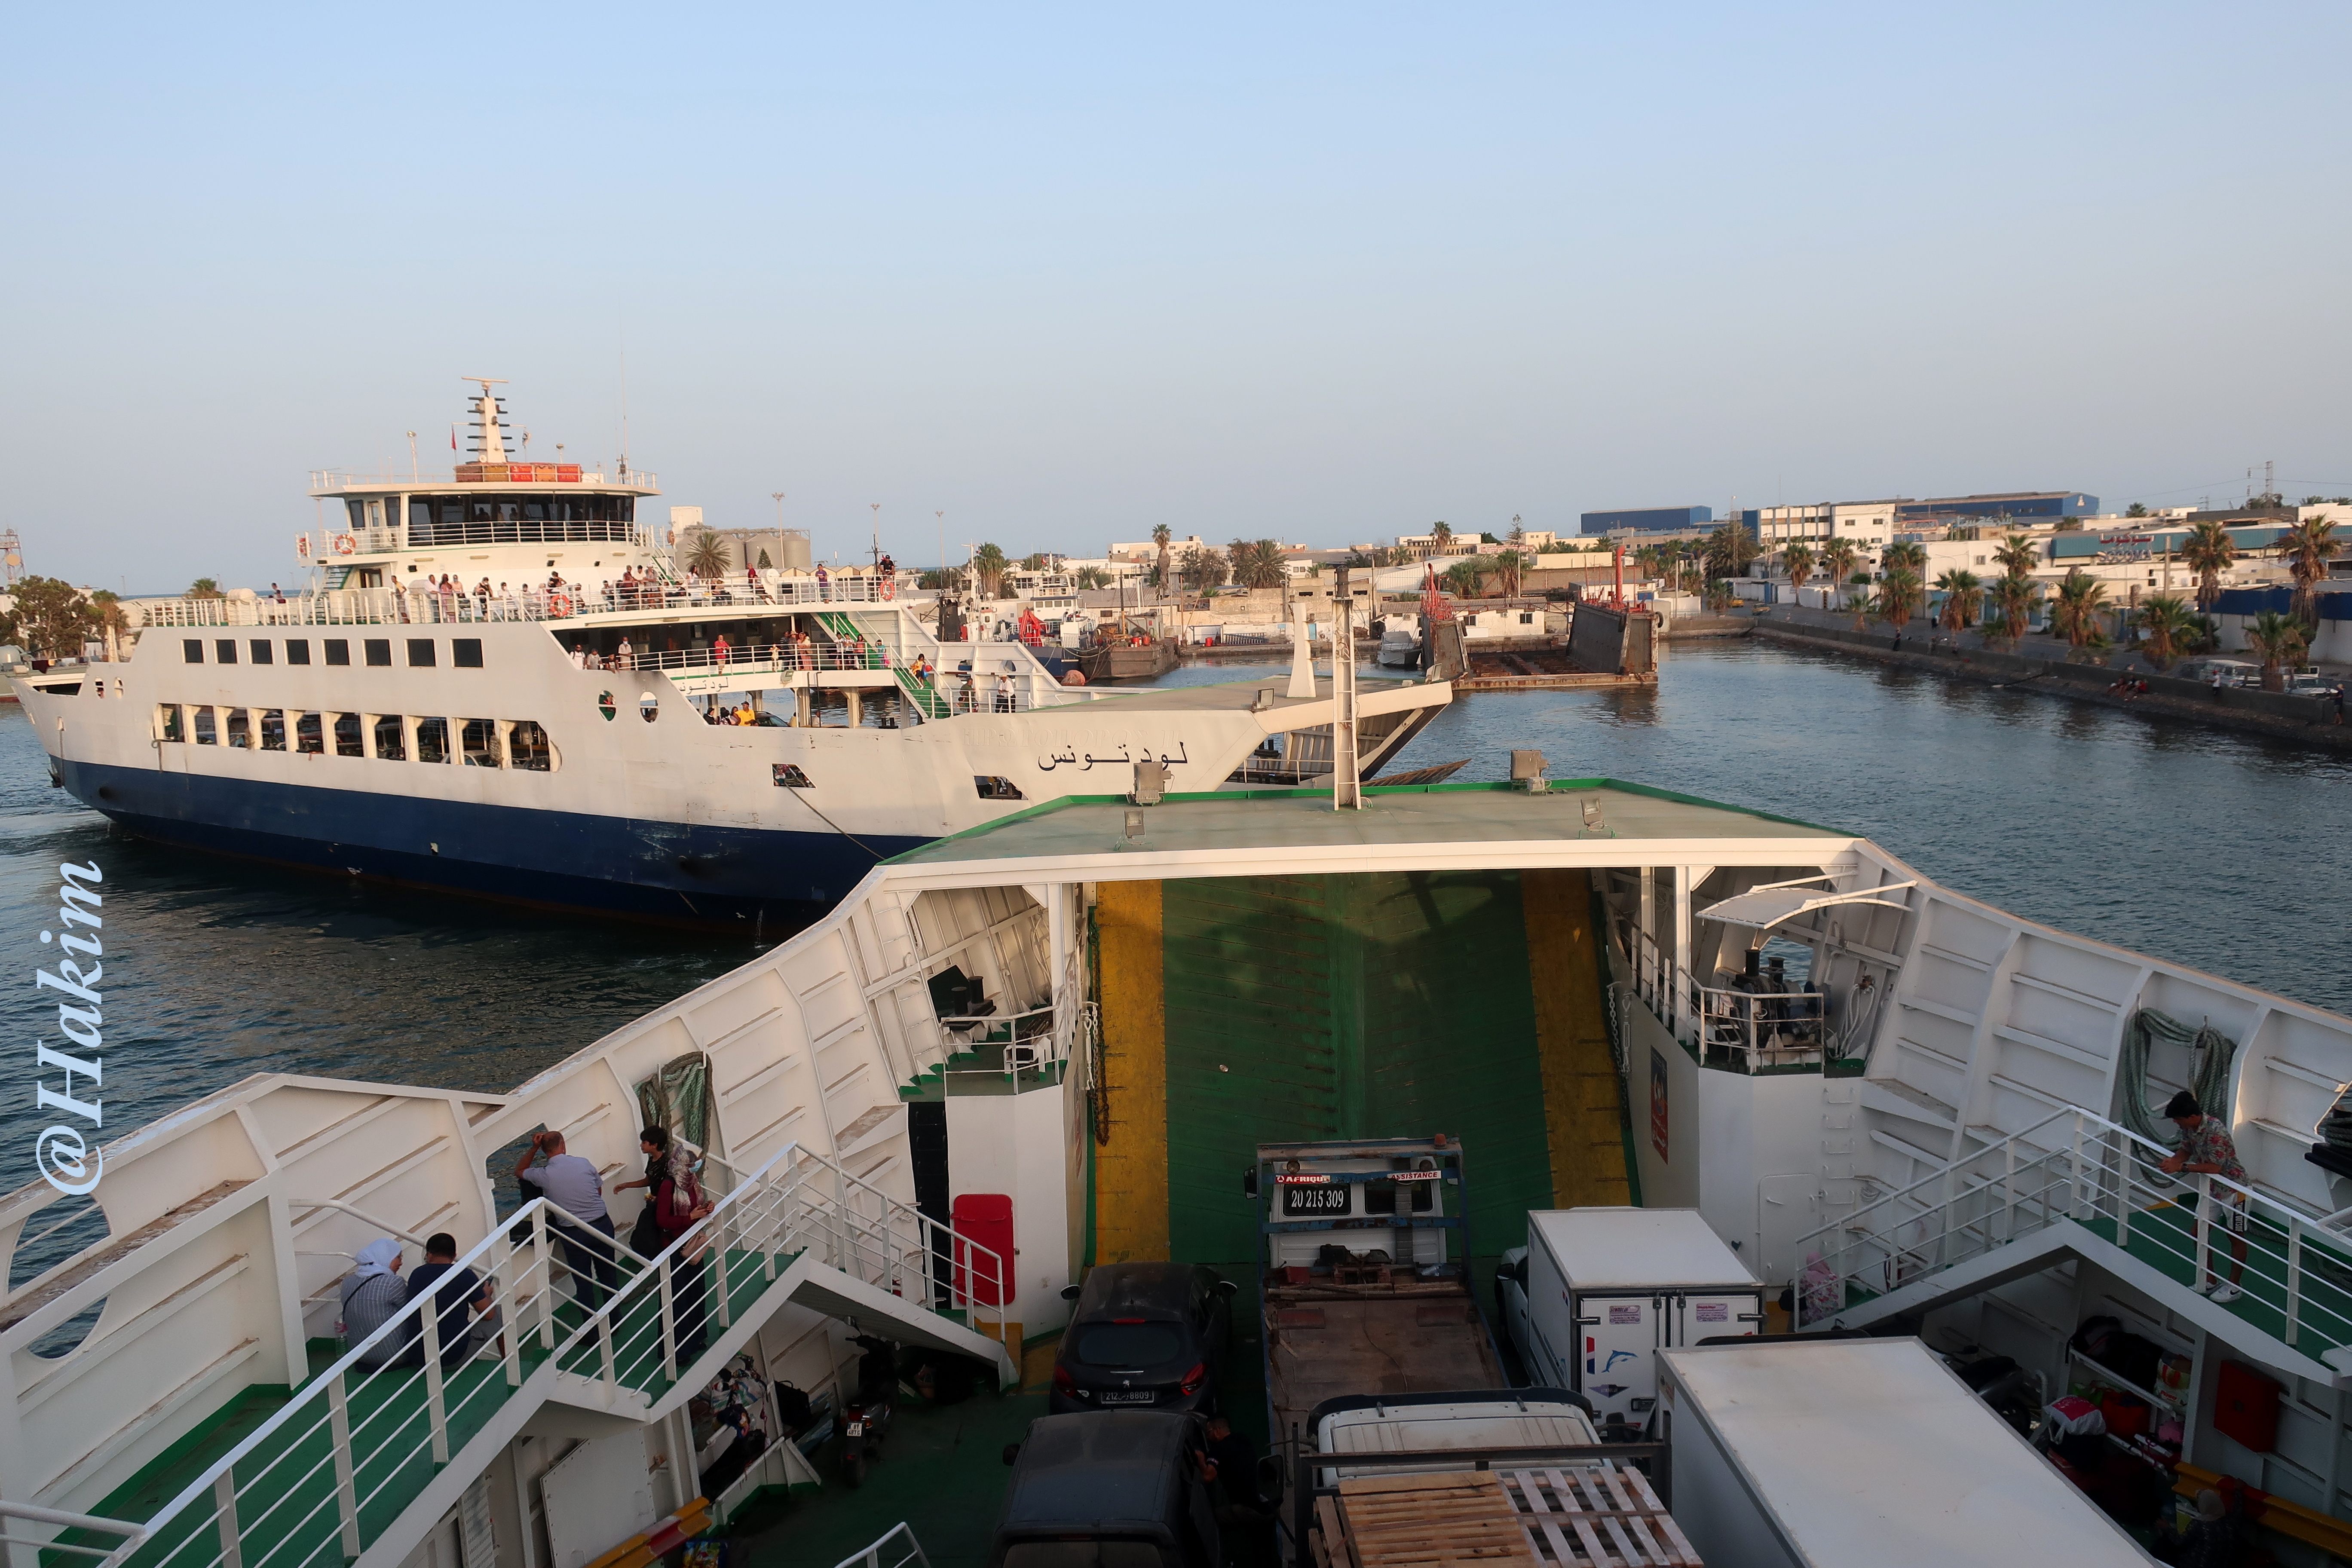
ship, boat, sea, holiday, water, sky, watercraft, naval architecture, vehicle, Cruiseferry, travel, lake, passenger ship, city, cruise ship, harbor, horizon, port, water transportation, ocean liner, dock, channel, building, marina, tourism, leisure, ocean, window, deck, vacation, urban design, boating